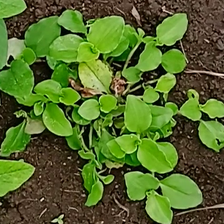
Weed species: Kena_(Commplina_benghalensio)